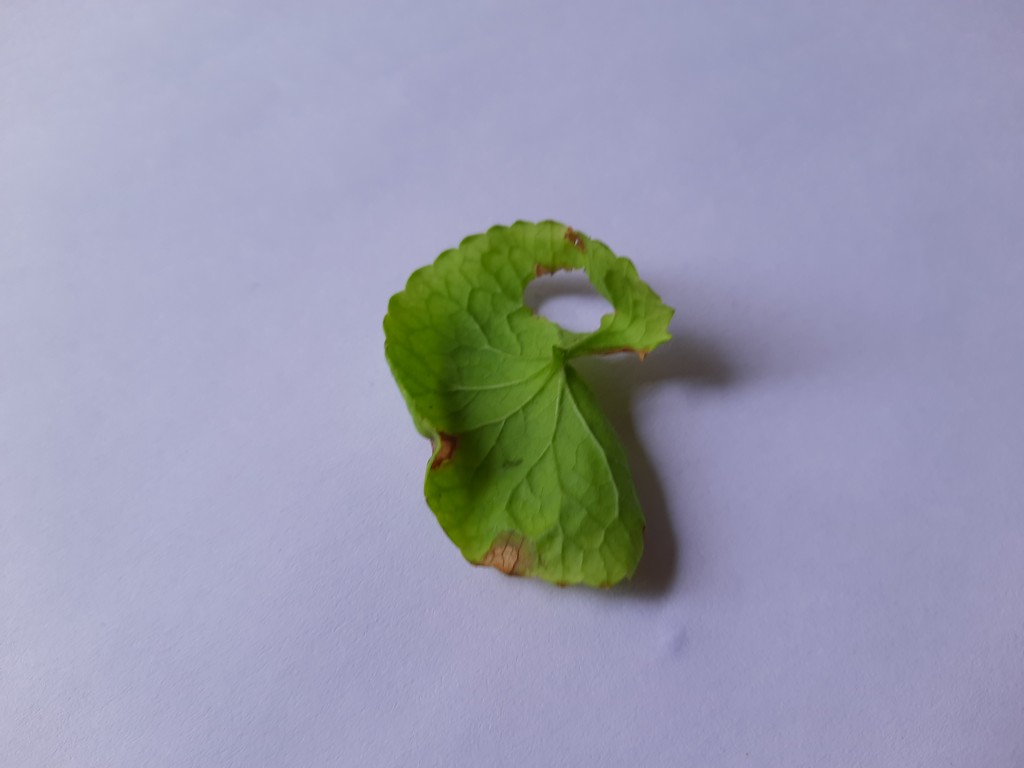
Label: Unhealthy